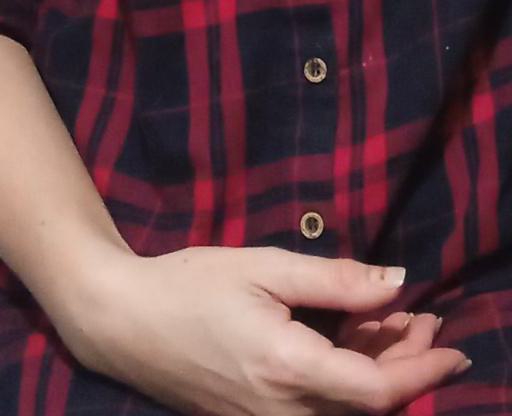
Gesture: no_gesture